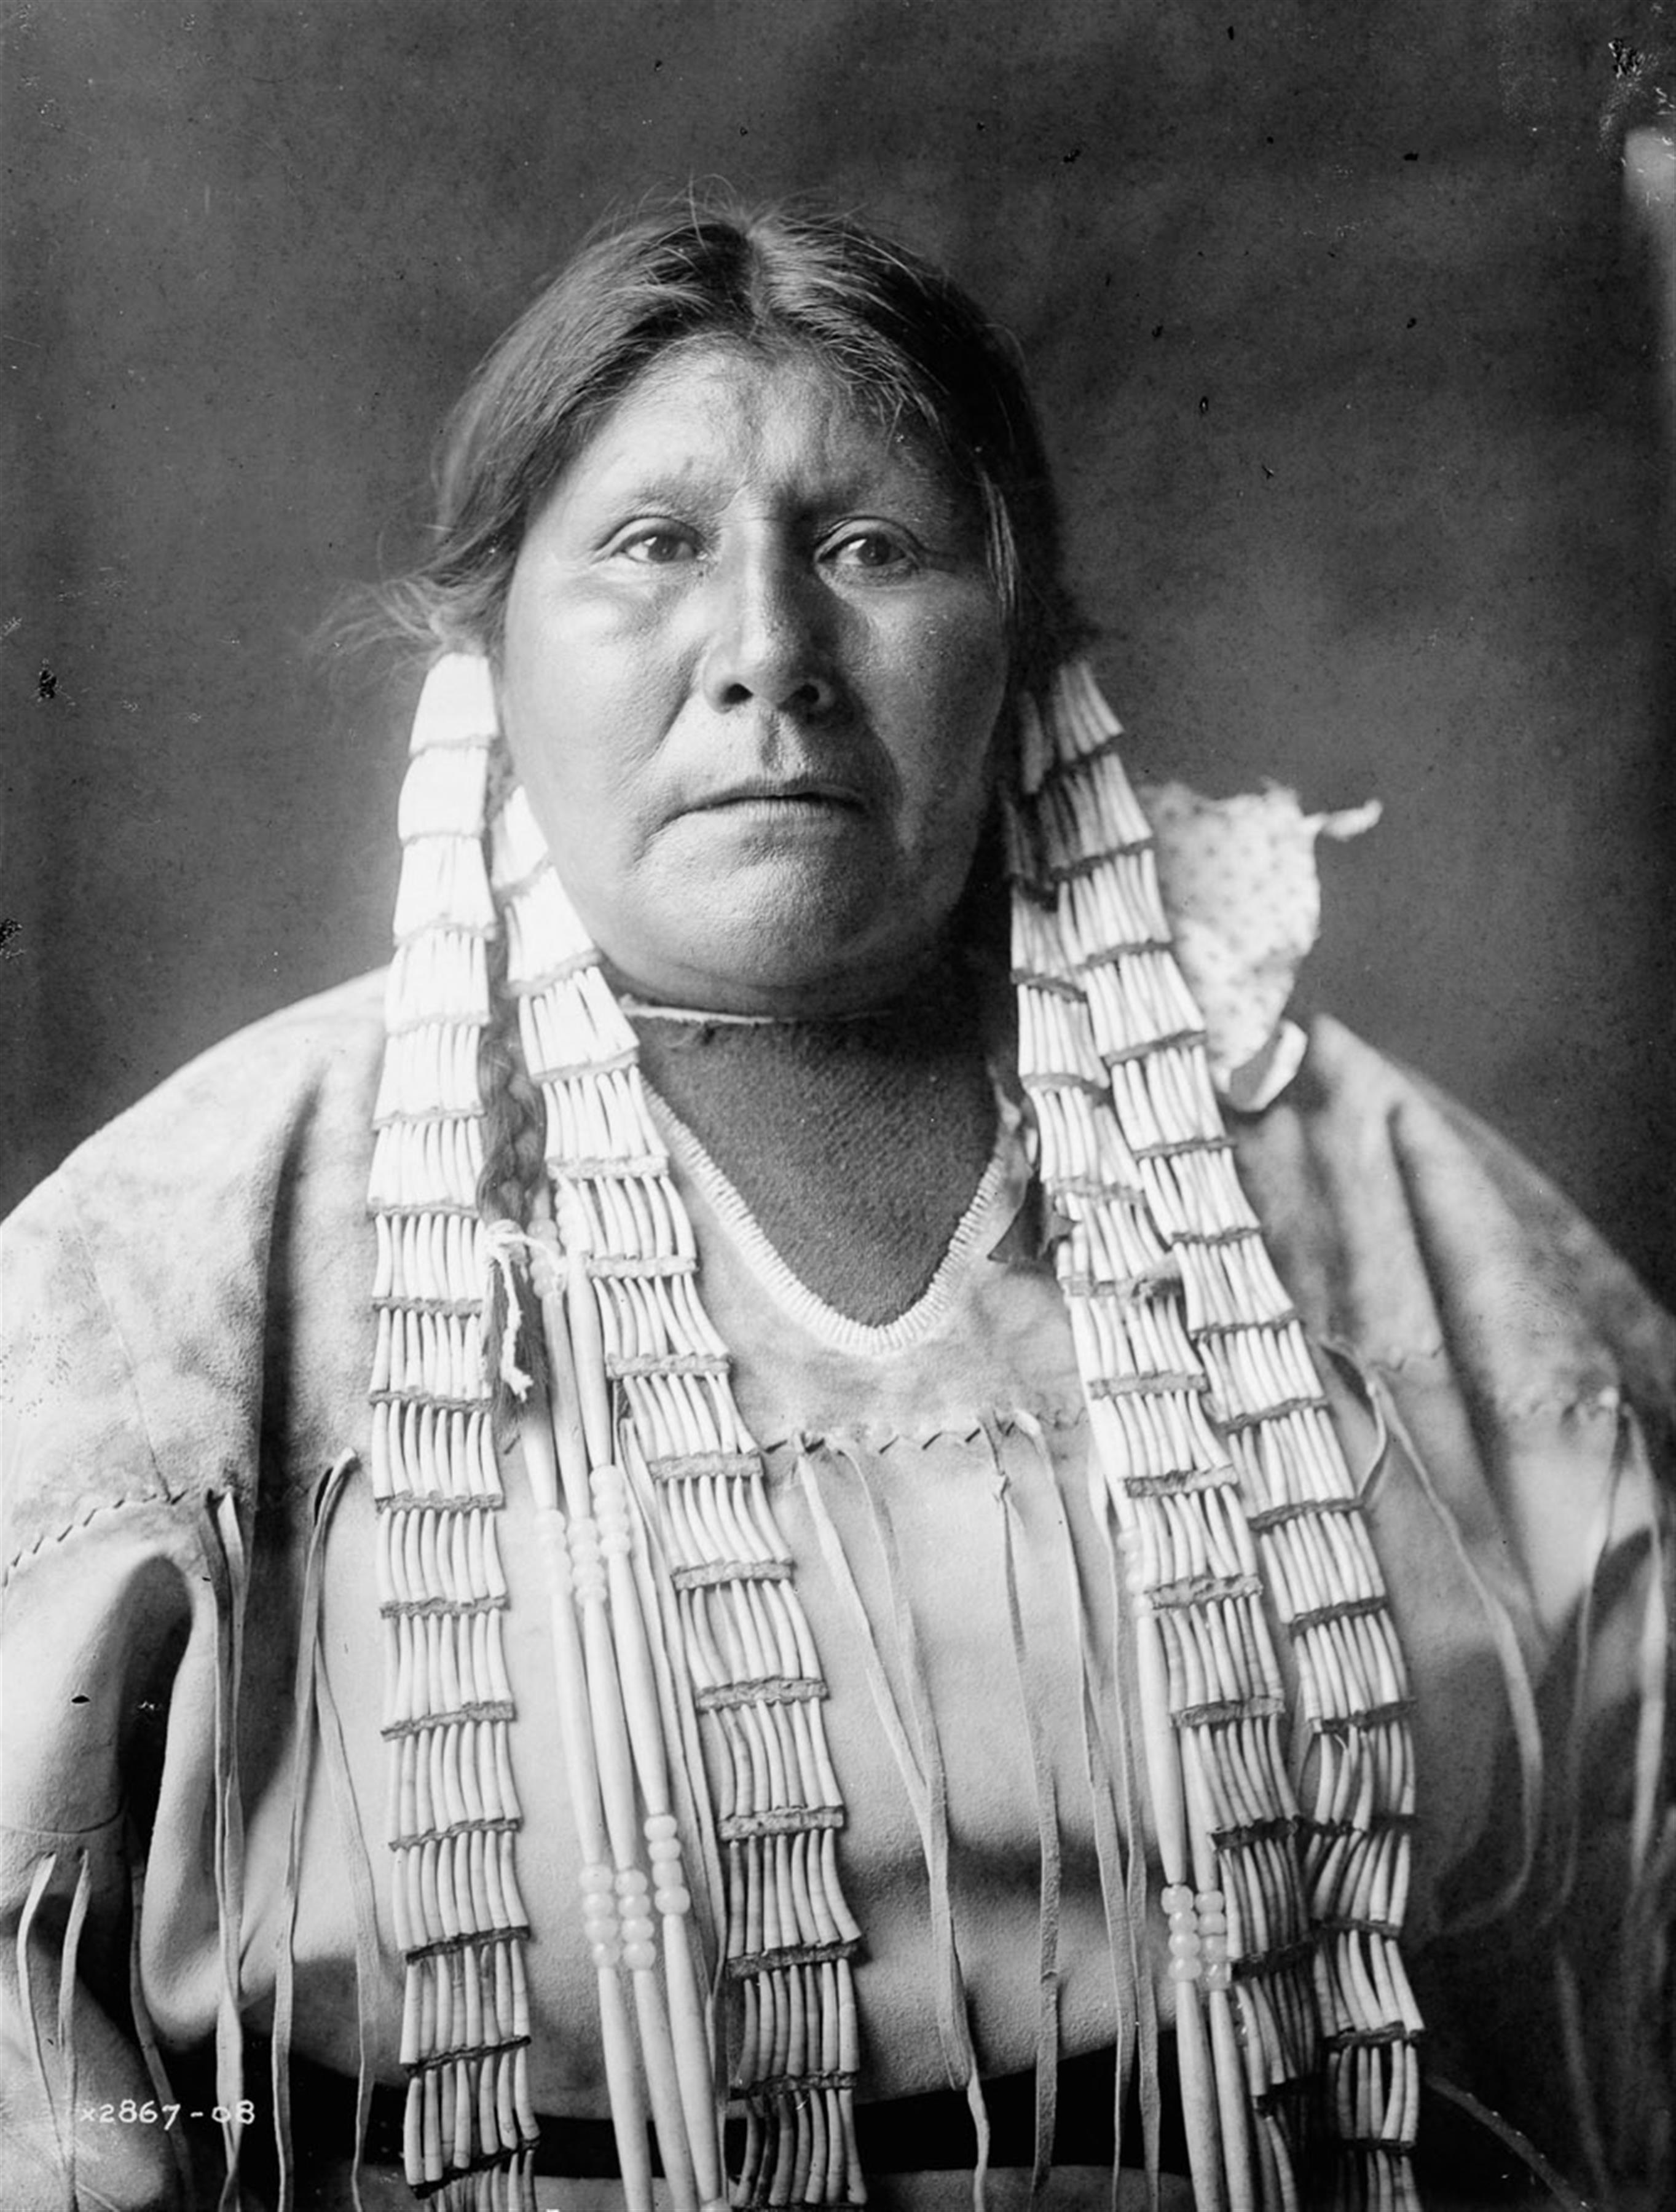
man, person, black and white, people, woman, hair, white, photography, vintage, antique, old, male, asian, portrait, black, monochrome, lifestyle, face paint, american, dress, study, photograph, culture, beautiful, school, image, heritage, historical, tradition, indian, traditional, cultural, teach, headdress, monochrome photography, sioux, indo americans